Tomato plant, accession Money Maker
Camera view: horizontal (90 deg, fisheye); turntable rotation: 330 degrees
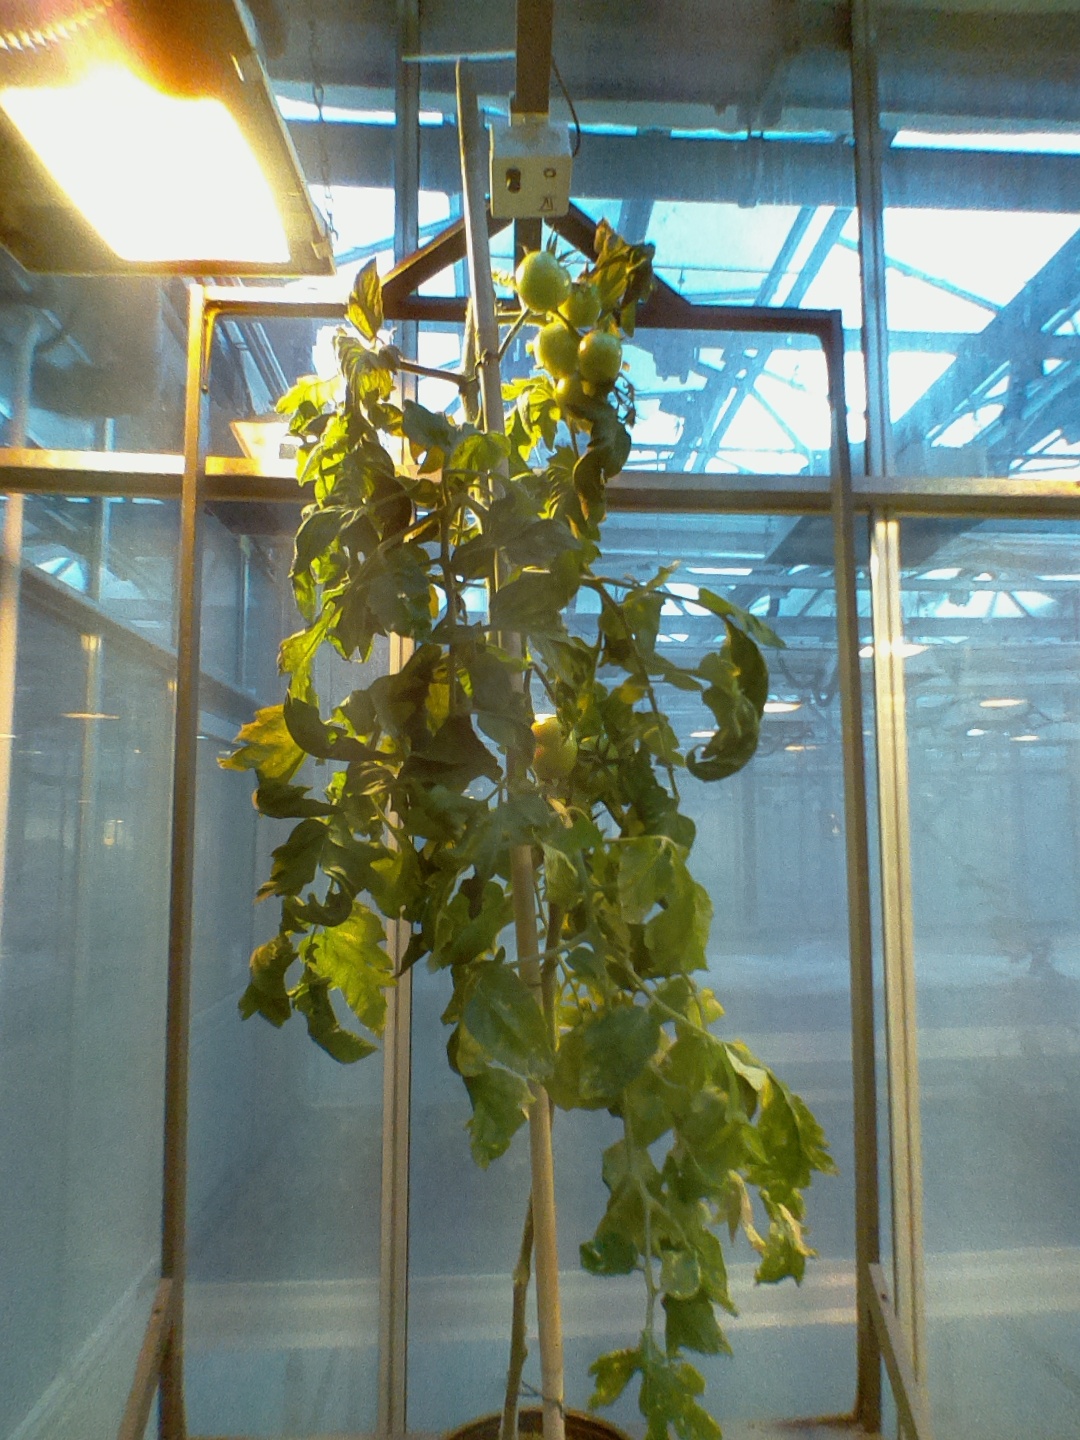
BBCH growth stage 78: 80% -90% of final fruit size